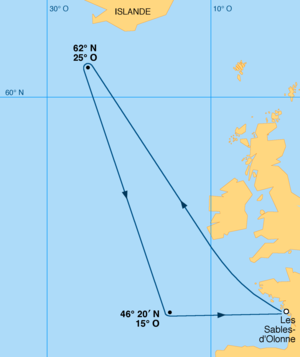
Parcours théorique de la course à la voile Vendée-Arctique-Les Sables-d'Olonne, réservée aux Imoca, créée en juillet 2020 pour remplacer la New York-Vendée-Les Sables-d'Olonne (annulée pour cause de pandémie de covid-19). Le sens du parcours est déterminé en fonction des prévisions météo. Basé sur une carte de 1895 d'Anatole Châtelain. Fichier Planisphère_Châtelain_1895.jpg. Source
La Vendée-Arctique-Les Sables-d'Olonne, ou Valso, est une course au large créée en 2020 pour remplacer deux compétitions annulées du fait de la pandémie de covid-19. Le départ pour les 20 concurrents est donné le 4 juillet à 15 h 30 en baie des Sables-d'Olonne. Épreuve organisée par la classe IMOCA et Sea to See, elle est courue en solitaire et sans escale, à bord de monocoques de 60 pieds. Le parcours, long en théorie de 2 807 milles, mène les bateaux au sud-ouest de l'Islande. L'arrivée se fait aux Sables-d'Olonne. La course offre à certains skippers l'occasion de se qualifier pour le Vendée Globe 2020-2021.